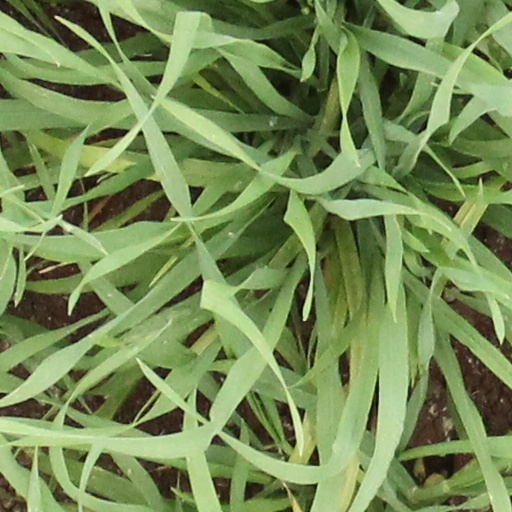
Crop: wheat